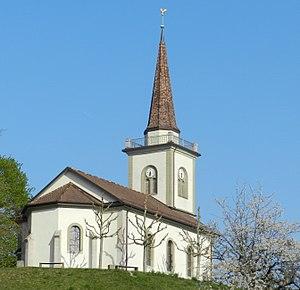
Aperçu du temple de Bussigny, bâtiment visible de loin et souvent associé à la ville.